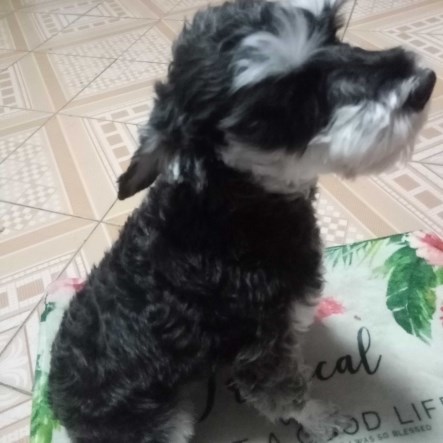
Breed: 2342-n000102-miniature_schnauzer